Domagoj Vida

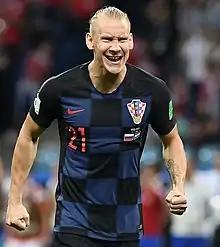
Vida with Croatia at the 2018 FIFA World Cup

Domagoj Vida (born 29 April 1989) is a Croatian professional footballer who plays as a defender for Super League Greece club AEK Athens. He is capable of playing in any defensive position but is mostly deployed as a centre-back.